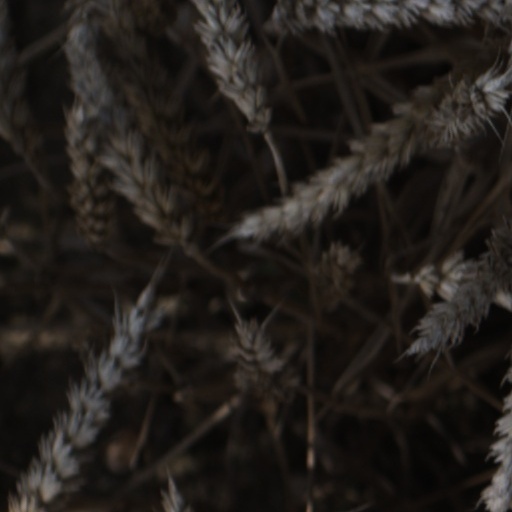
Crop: wheat